IWant

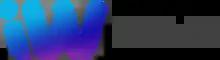
iWant logo used from November 2018 to August 2020

On November 16, 2018, the service officially relaunched as iWant, which now emphasizes on adding original content similar to Netflix, Viu, Hooq and iflix. It featured "Spirits: Reawaken" (a reboot of the original television series), "Quezon's Game", and "Alamat ng Ano". "Glorious" and "MA" were the first two iWant original films.